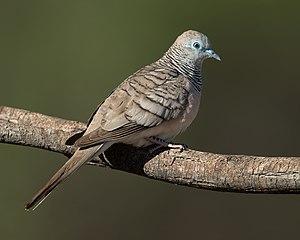
La géopélie placide est une espèce d’oiseaux de la famille des Columbidae. C'est un pigeon originaire d'Australie et de Nouvelle-Guinée.